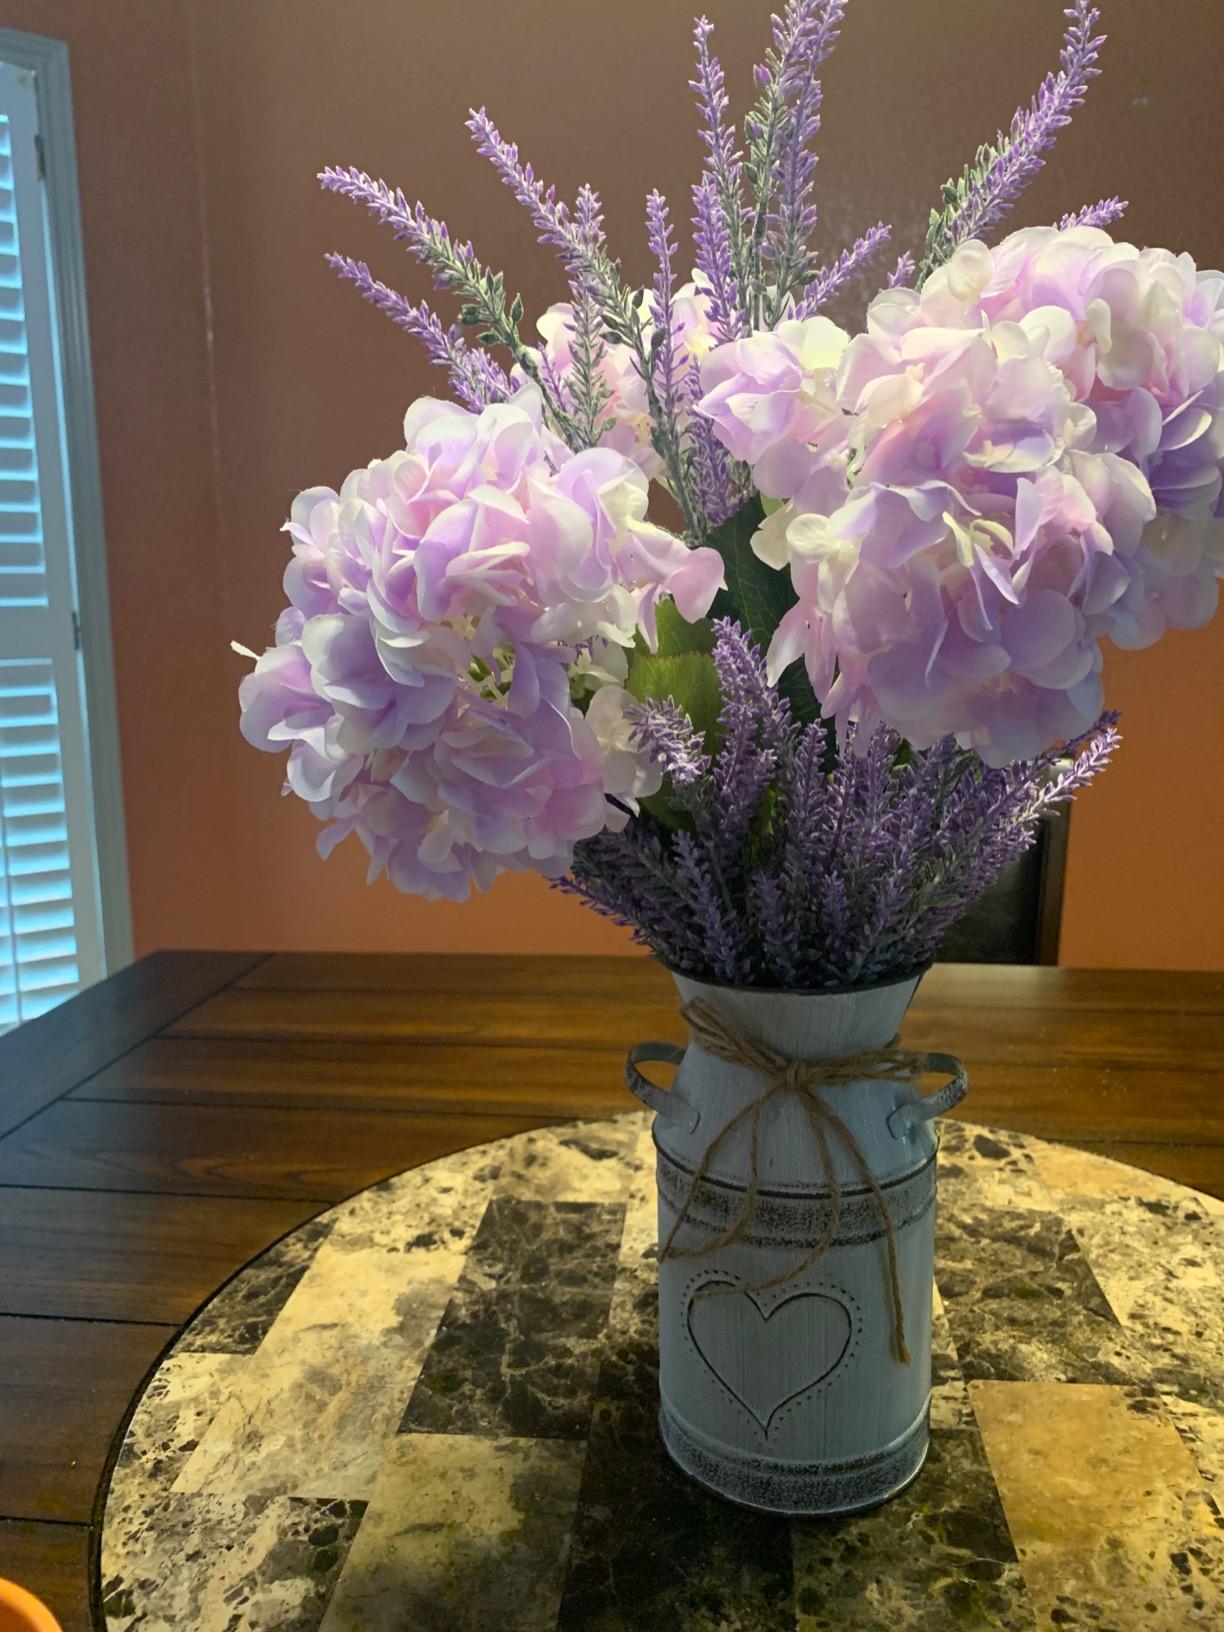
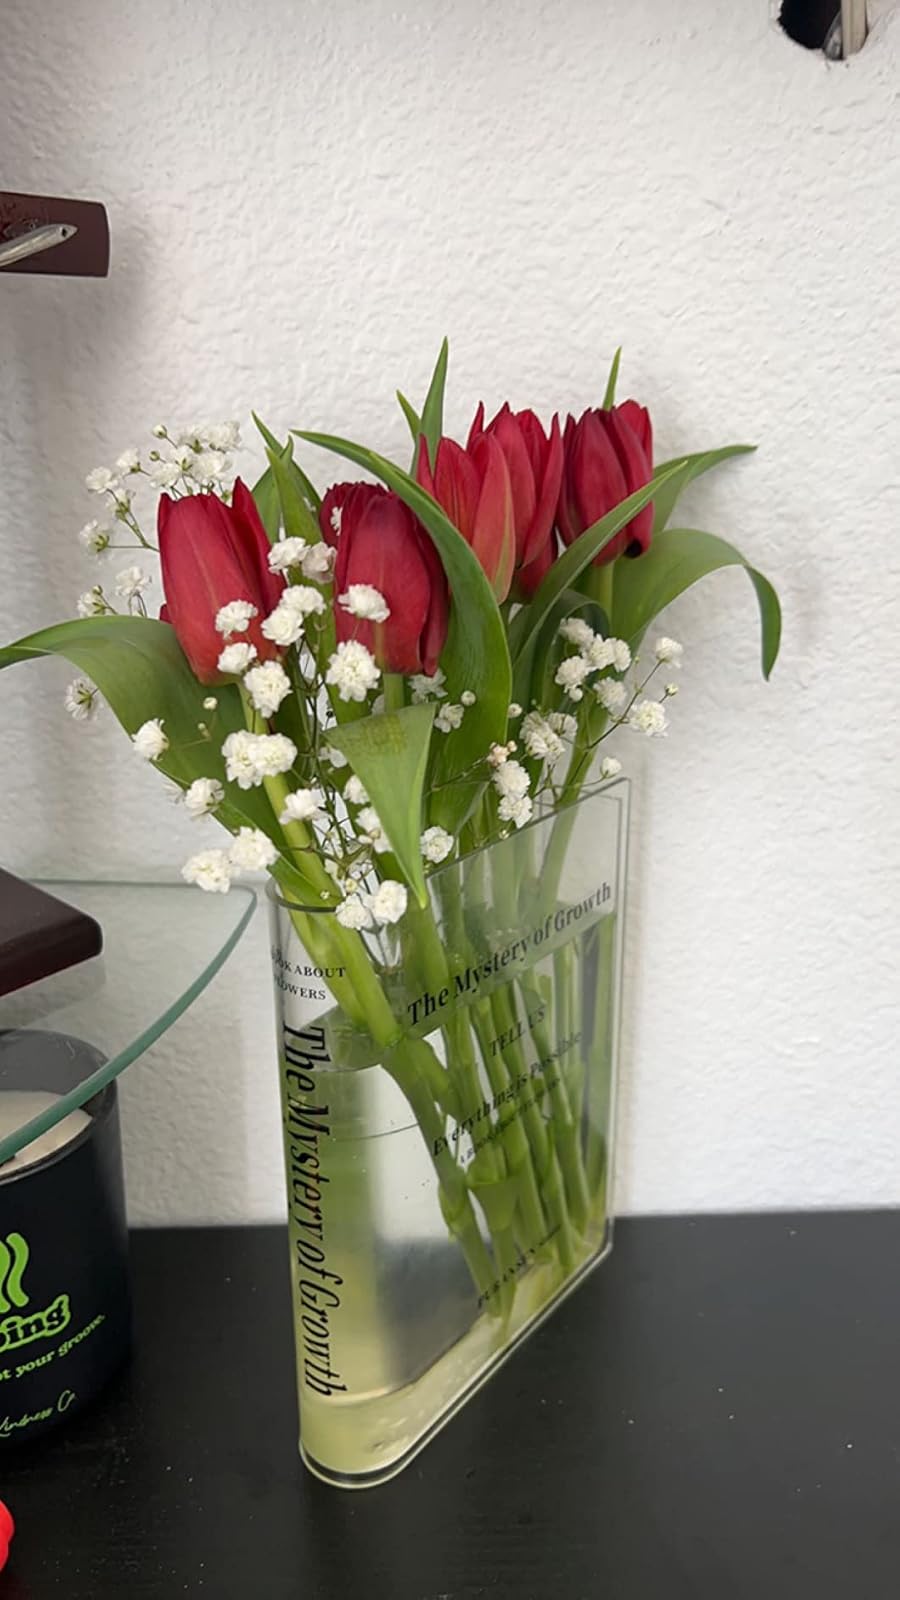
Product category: vase
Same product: no